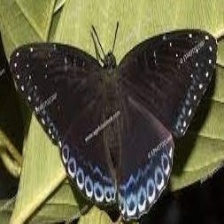
Species: POPINJAY